Hope and Glory (TV series)

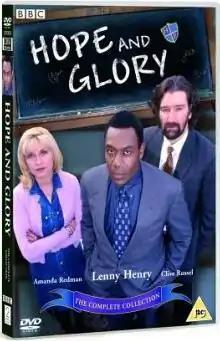
DVD cover

Hope and Glory is a BBC television drama about a comprehensive school struggling with financial, staffing and disciplinary problems, and faced with closure. It starred Lenny Henry as maverick "Superhead" Ian George, enlisted to turn around the school's fortunes.